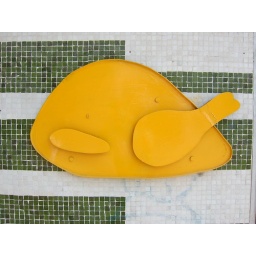
chicken in the wall